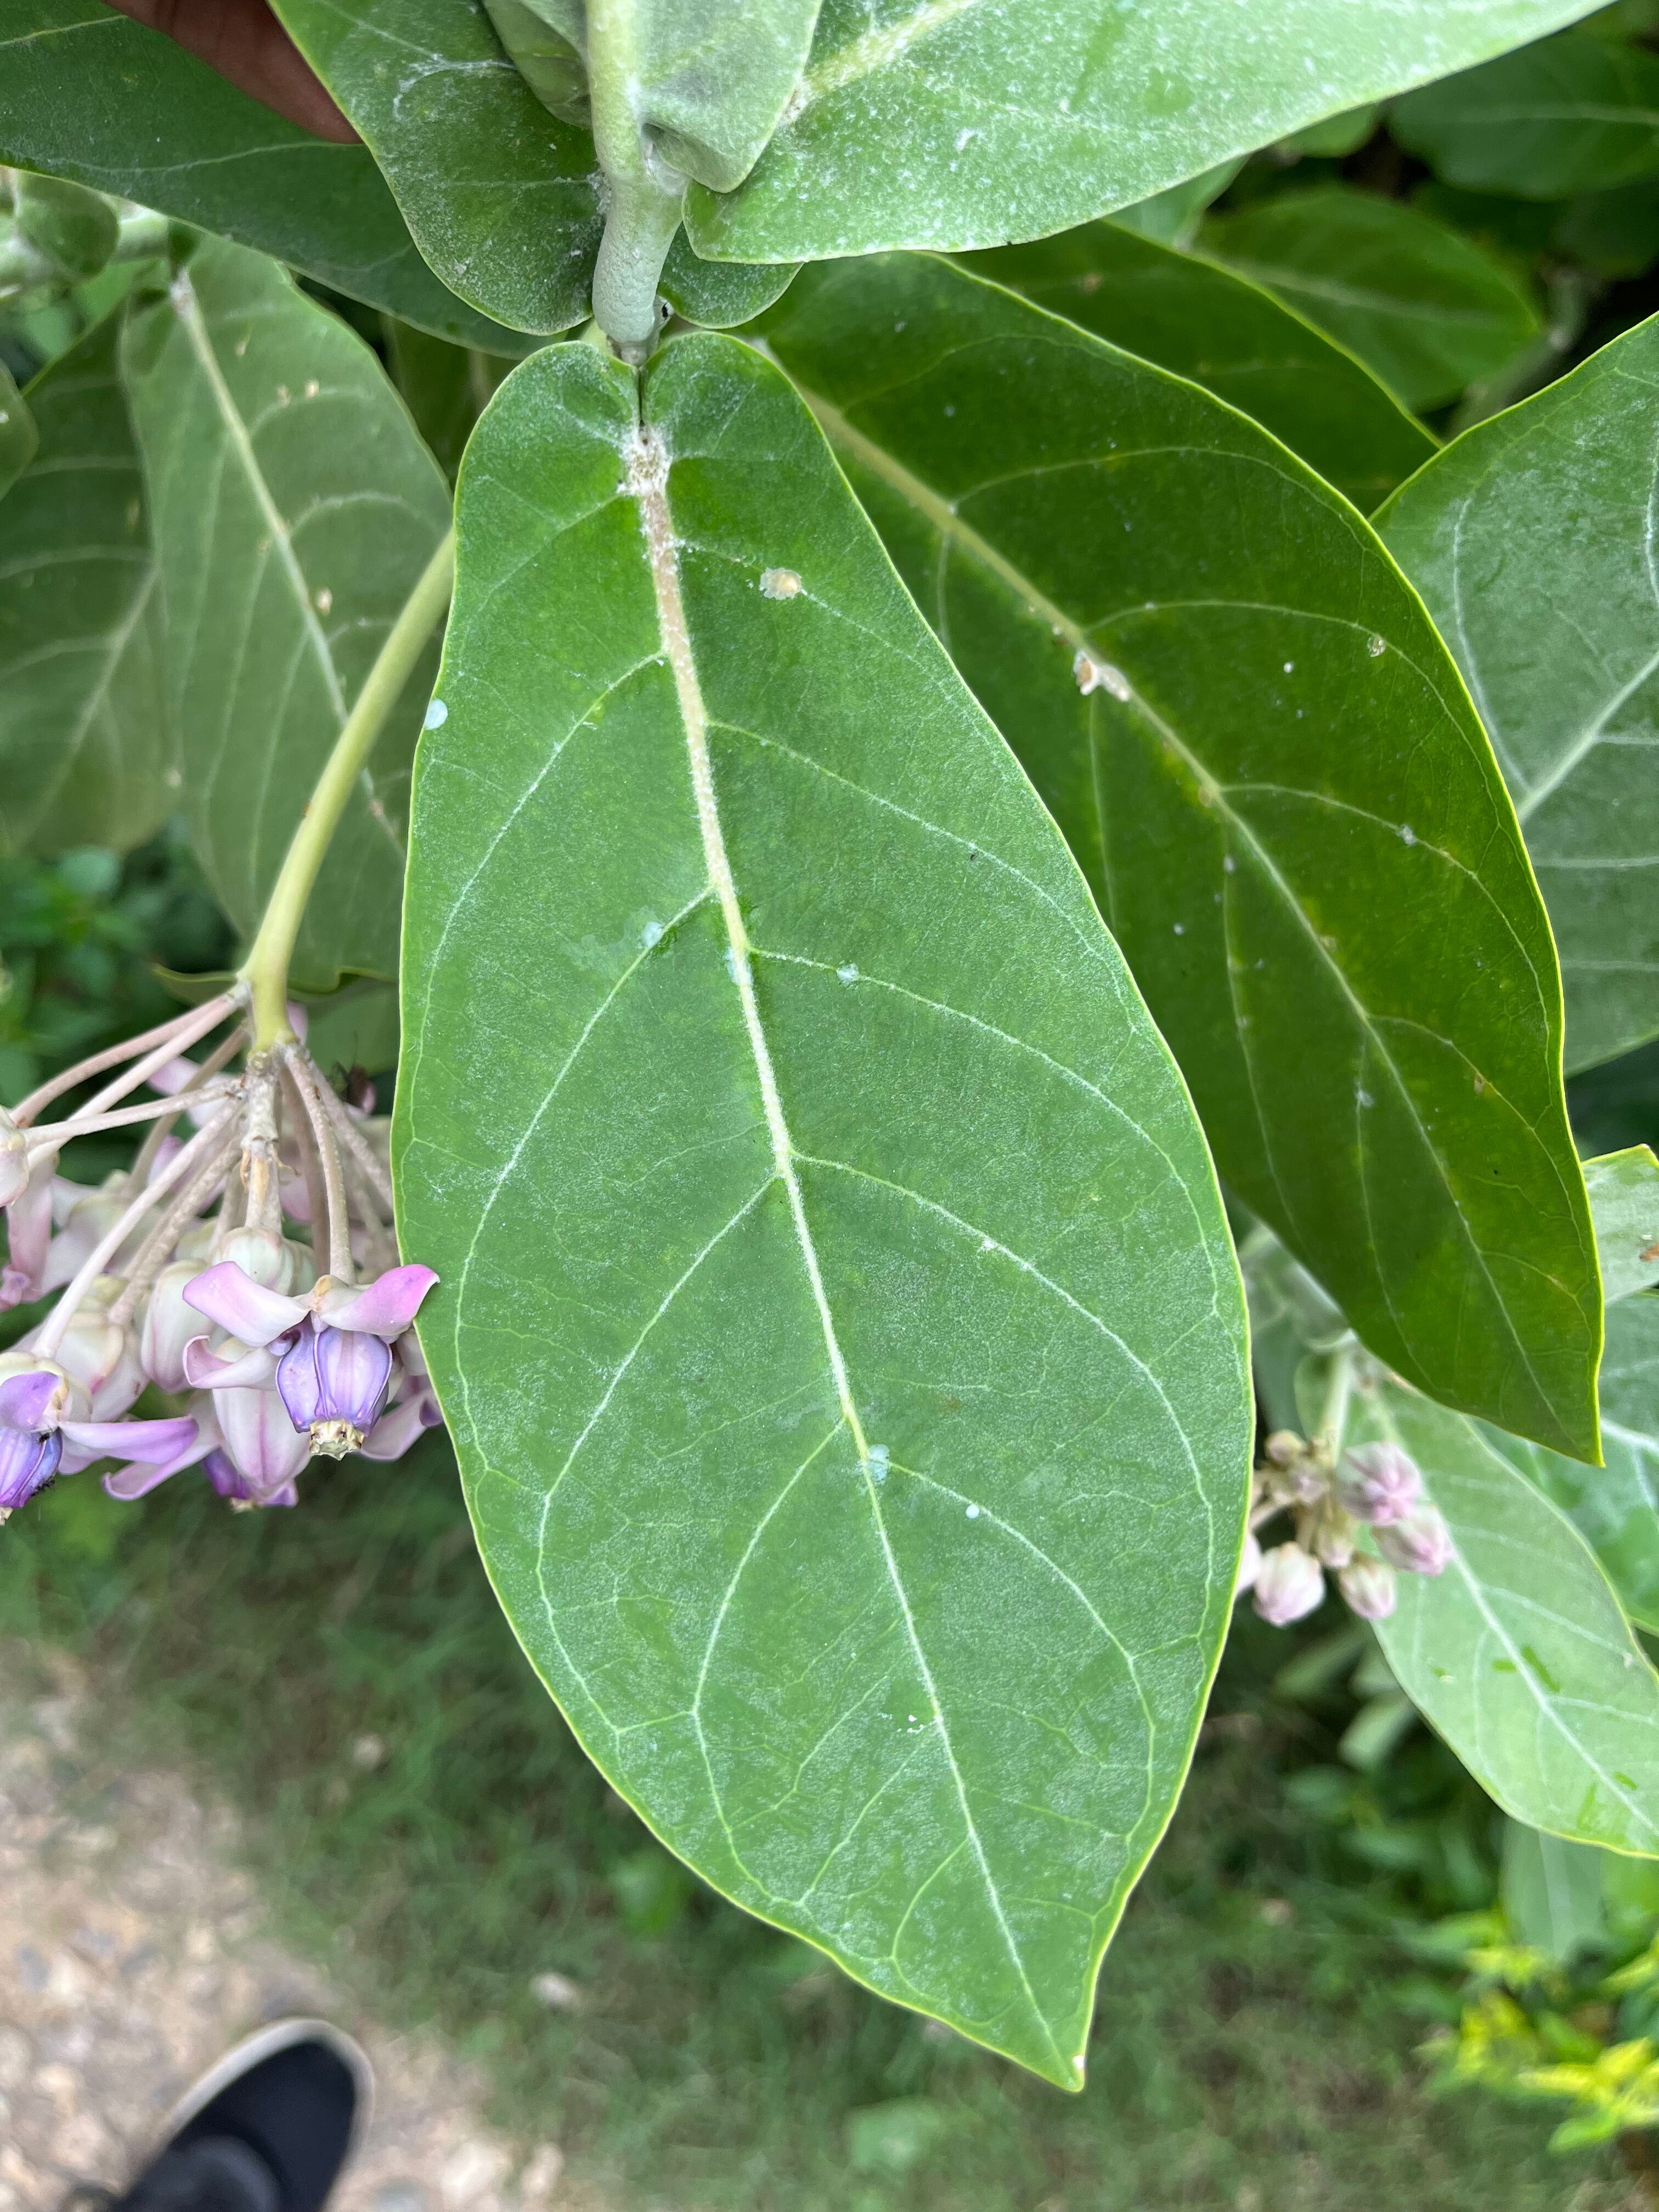
Plant species: calotropis-gigantea